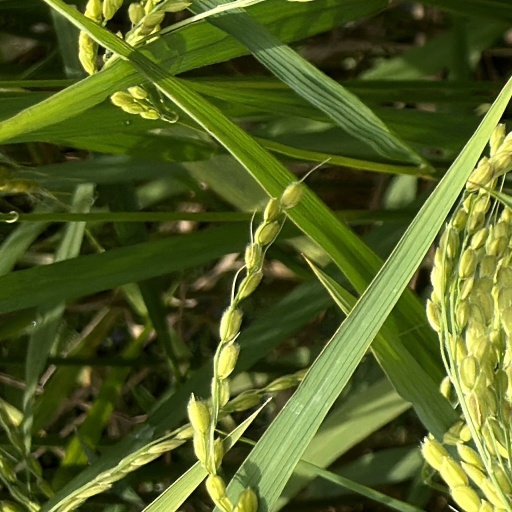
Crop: rice